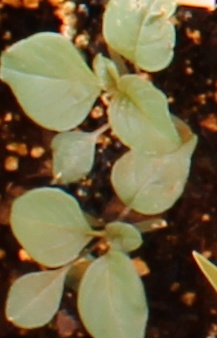
Label: Redroot Pigweed